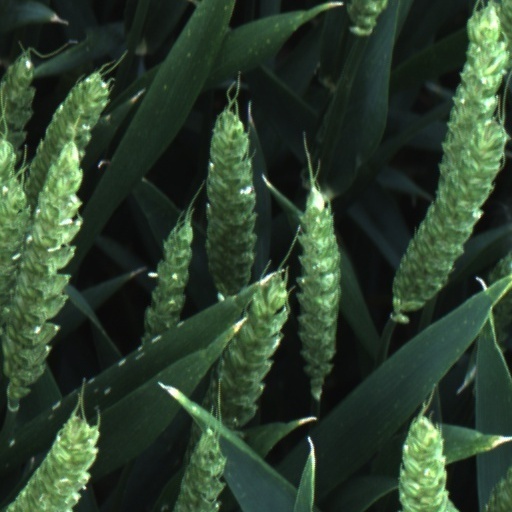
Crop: wheat